Português Suave architecture

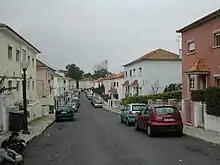
Social housing in Caselas, Lisbon

Housing constituted one of the biggest problems of the Salazar regime in the capital. The Lisbon population increased from year to year and there was a need to build places to house all these people. The process was treated in various ways. Housing is divided into three categories: income buildings, single-family or semi-detached houses, and social housing.